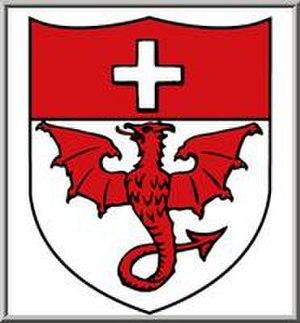
Saas-Almagell est une commune suisse du canton du Valais, située dans la vallée de Saas et dans le district de Viège.